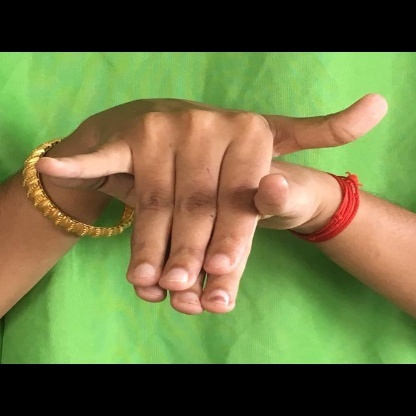
Mudra: Varaha